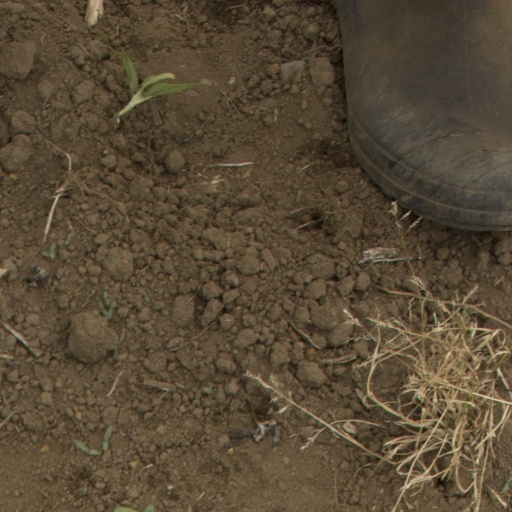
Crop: Jerusalem artichoke